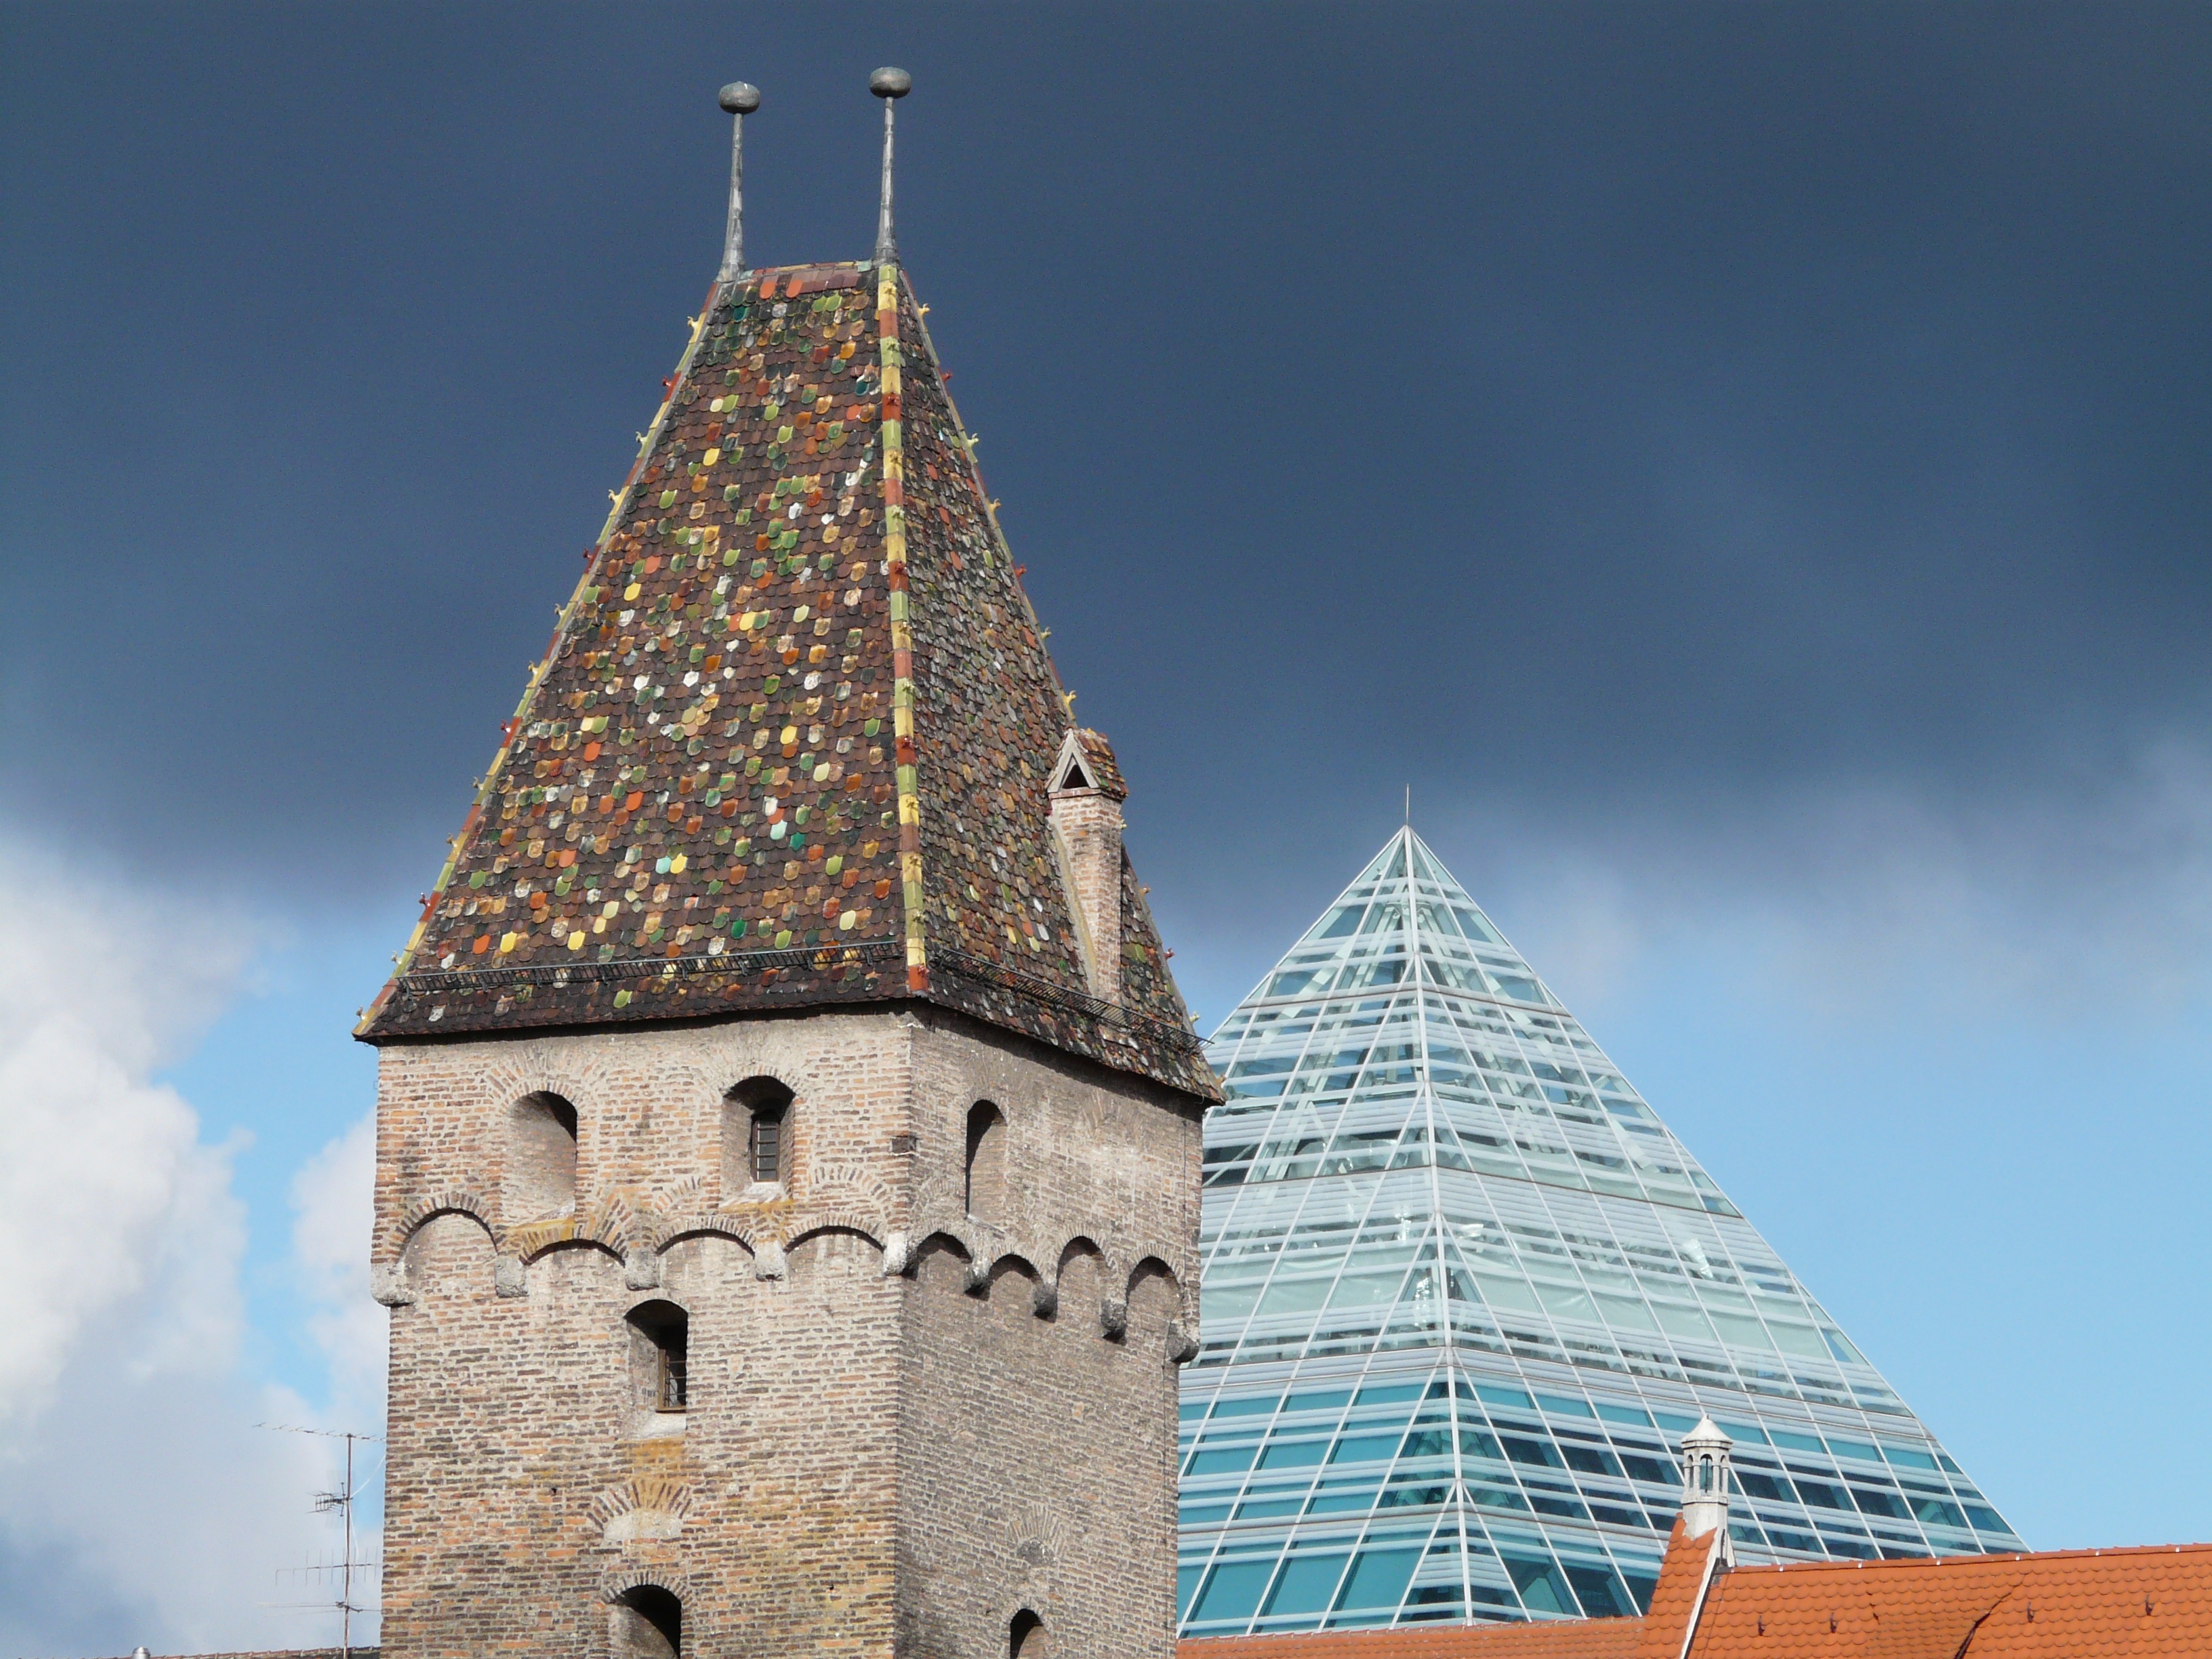
architecture, glass, building, city, home, skyscraper, tower, pyramid, landmark, place of worship, city view, bell tower, spire, steeple, ulm, city panorama, glass pyramid, city library, glazing, metzgerturm